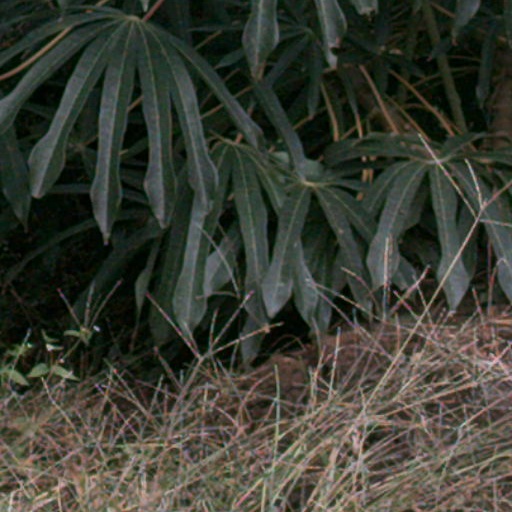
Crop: cassava